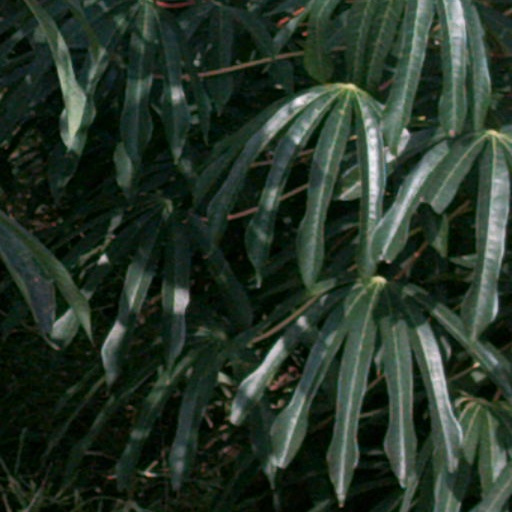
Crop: cassava